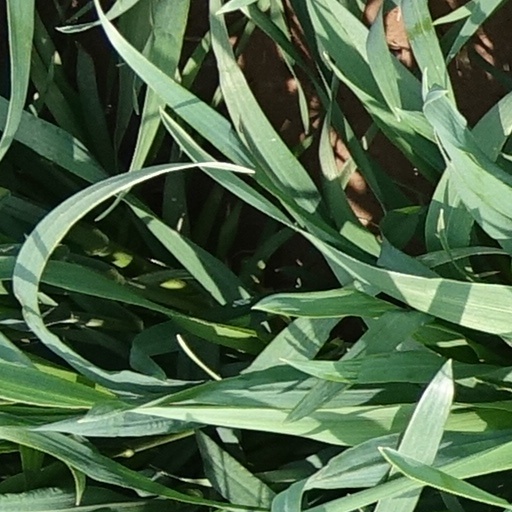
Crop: wheat